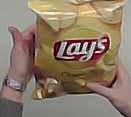
Product: lays_classic